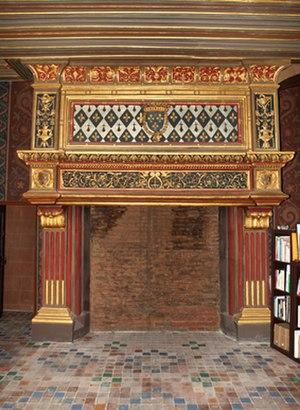
Hôtel d'Alluye
L’hôtel d’Alluye est un hôtel particulier du XVIᵉ siècle situé au Nᵒ 8 de la rue Saint-Honoré, à Blois, dans le département français de Loir-et-Cher. Construit par Florimond Robertet alors qu'il était secrétaire et notaire du roi Louis XII, l'hôtel porte le nom de sa baronnie d'Alluye.